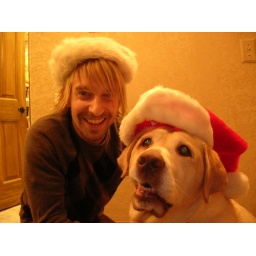
fat dog in santa hat with brother